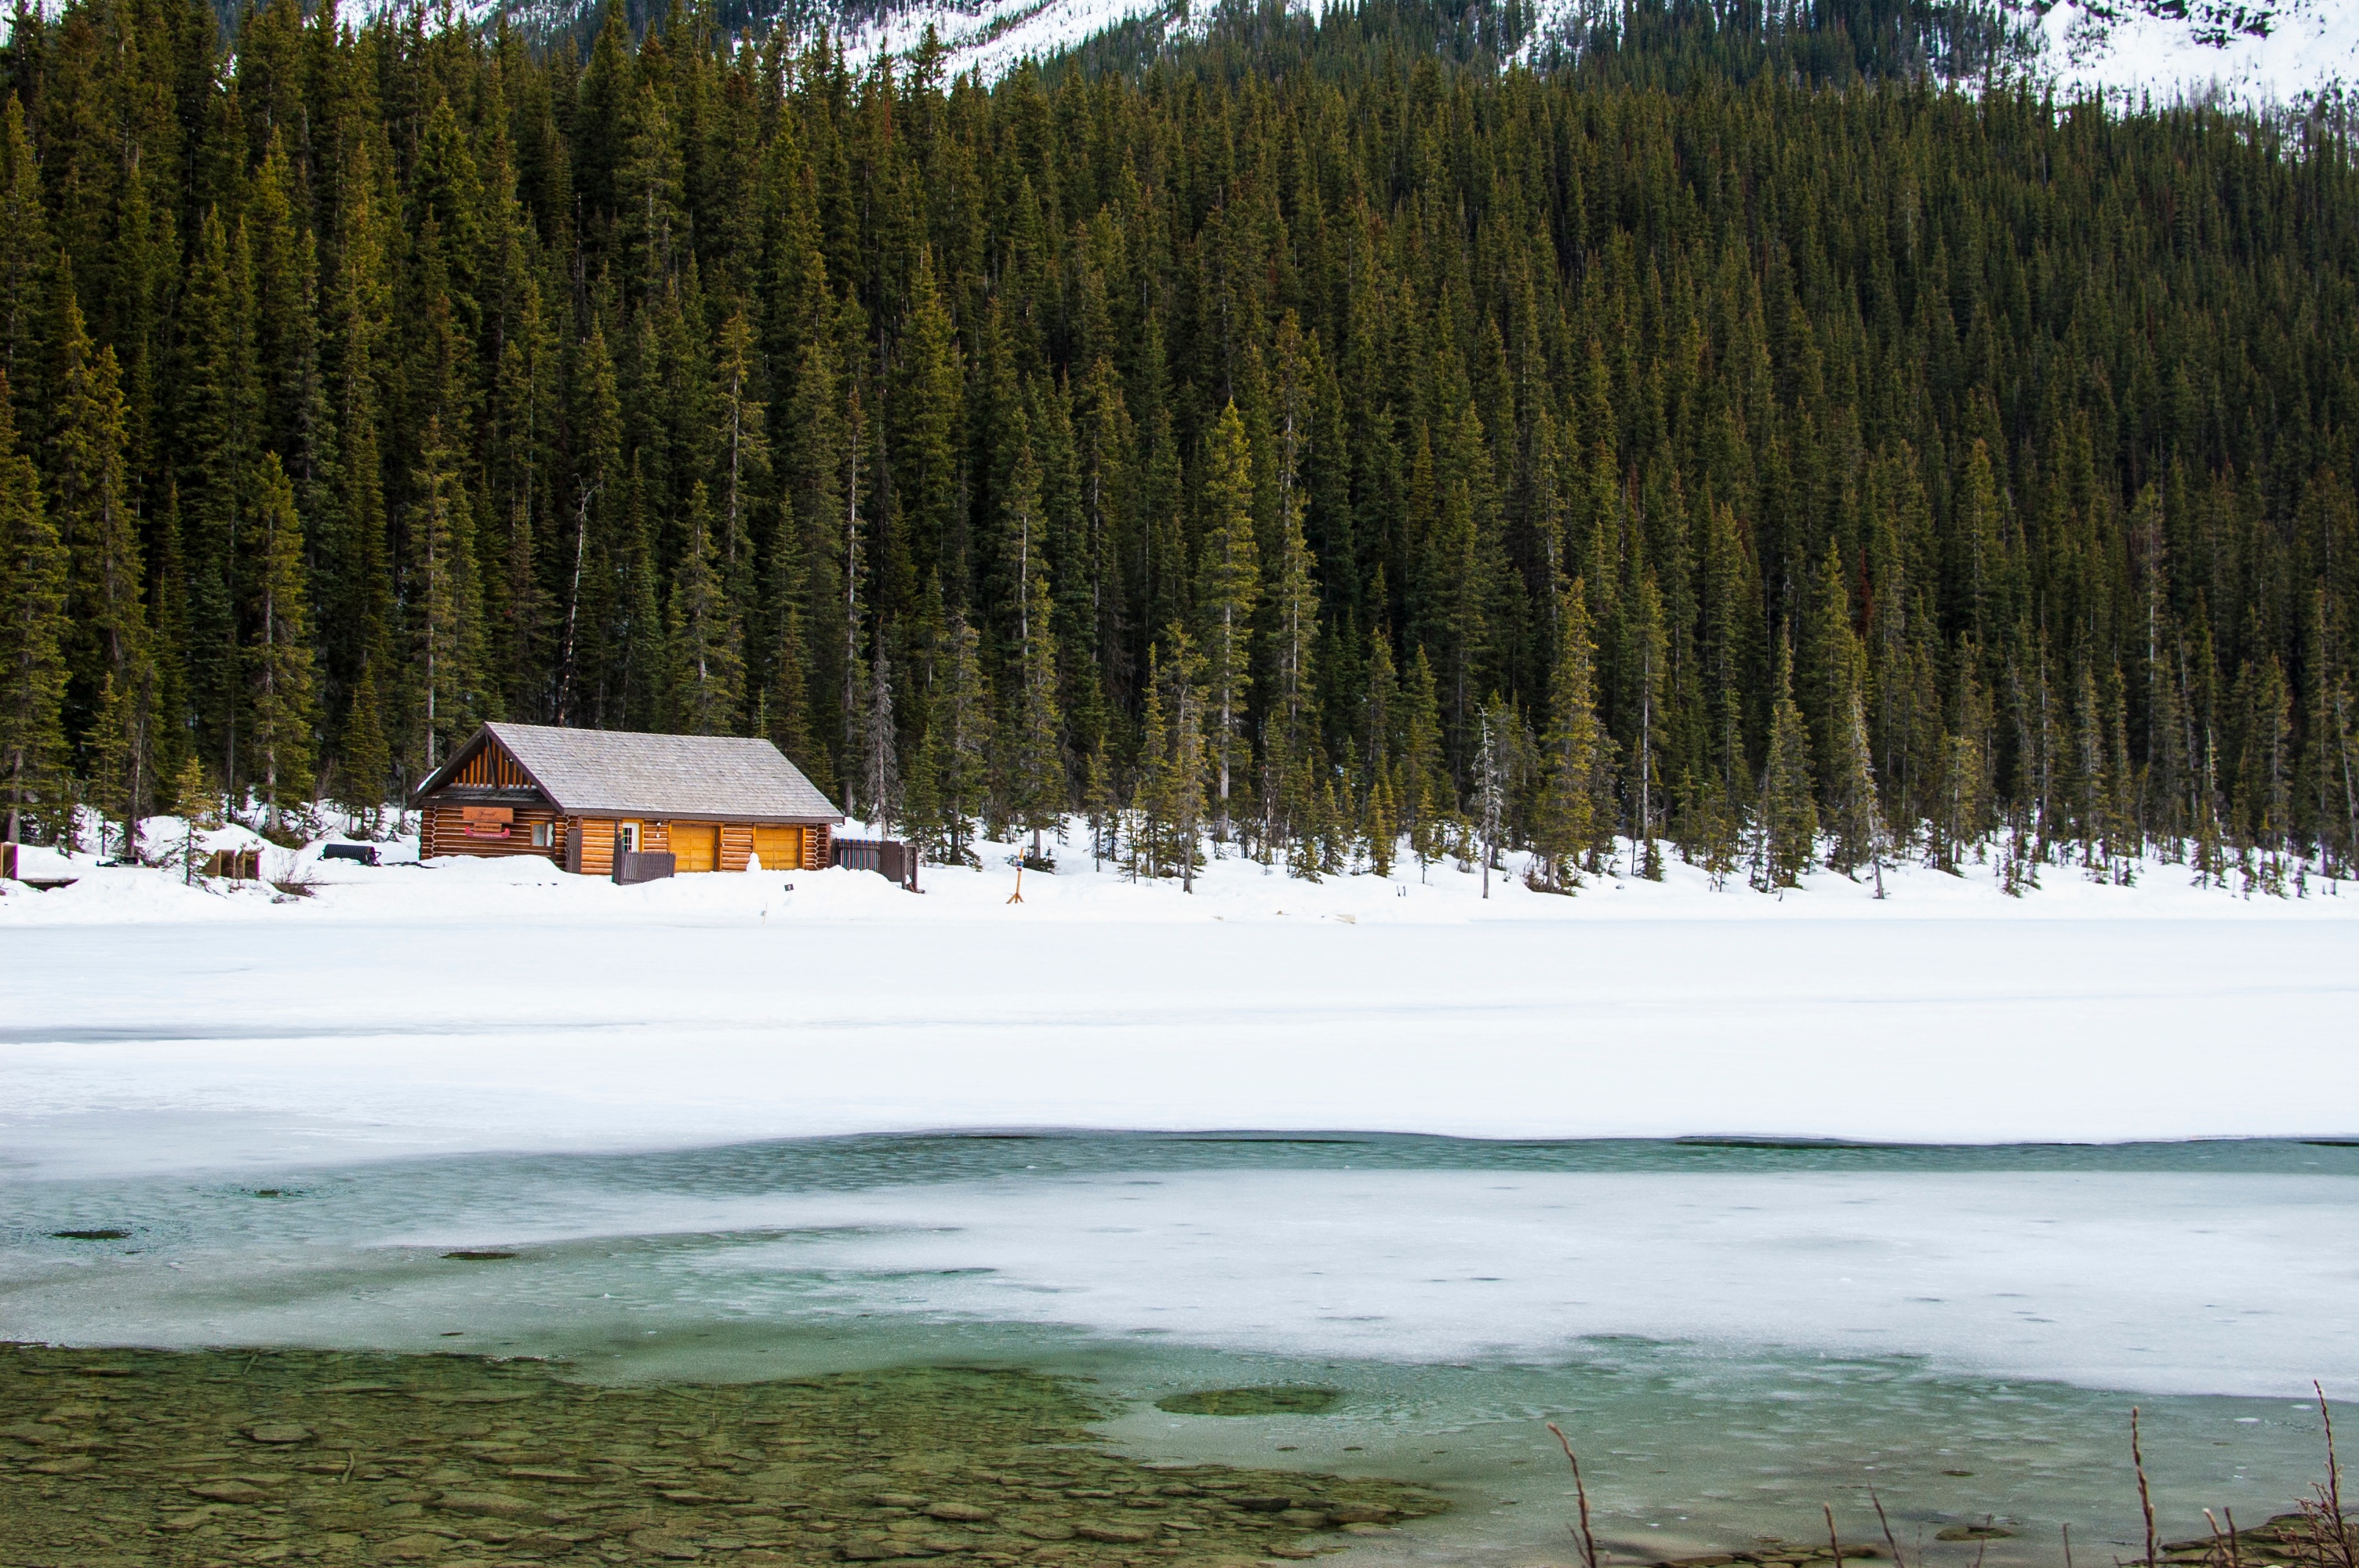
tree, wilderness, mountain, snow, winter, shore, lake, vehicle, cabin, habitat, ecosystem, natural environment